History of Nebraska Cornhuskers football

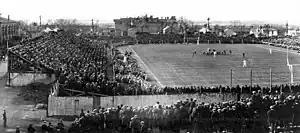
Nebraska vs. Notre Dame at Nebraska Field on Nov. 30, 1922, the final game at the stadium

Prior to a 1913 trip to Lincoln, Kansas State head coach Guy Lowman threatened a boycott due to the presence of lineman Clinton Ross, a black player, on Nebraska's roster. Though KSU faced NU and Ross each of the previous two seasons without complaint, it joined the MVIAA in 1913 and Lowman claimed a gentlemen's agreement throughout the conference disallowed black athletes. Nebraska denied such an agreement existed and the game was played as scheduled. Ross was NU's last black player until 1952 despite Stiehm and university chancellor Samuel Avery outwardly favoring integration in collegiate athletics.